Chinese constellations

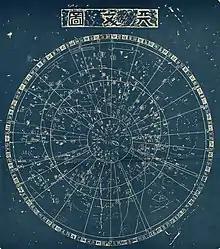
Reproduction of the Suzhou star chart (13th century)

Traditional Chinese astronomy has a system of dividing the celestial sphere into asterisms or constellations, known as "officials".